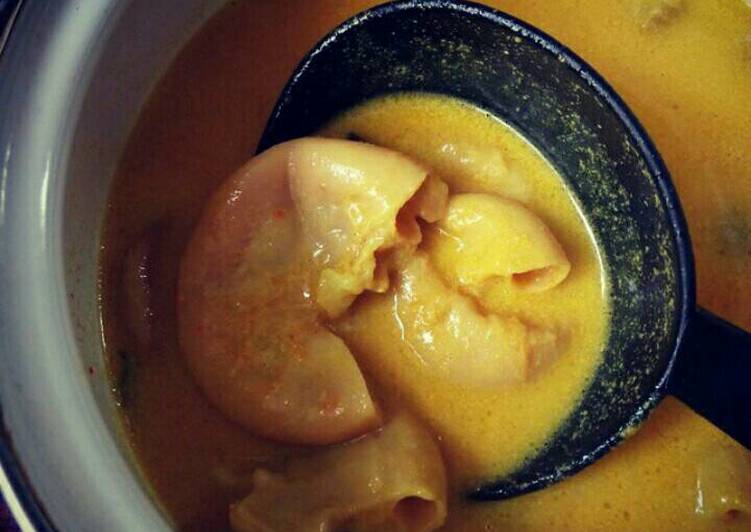
Label: gulai_tambusu